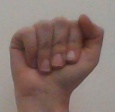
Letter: saad